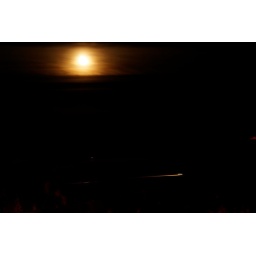
A shot of thge moon with the clouds and a car below on the ice road